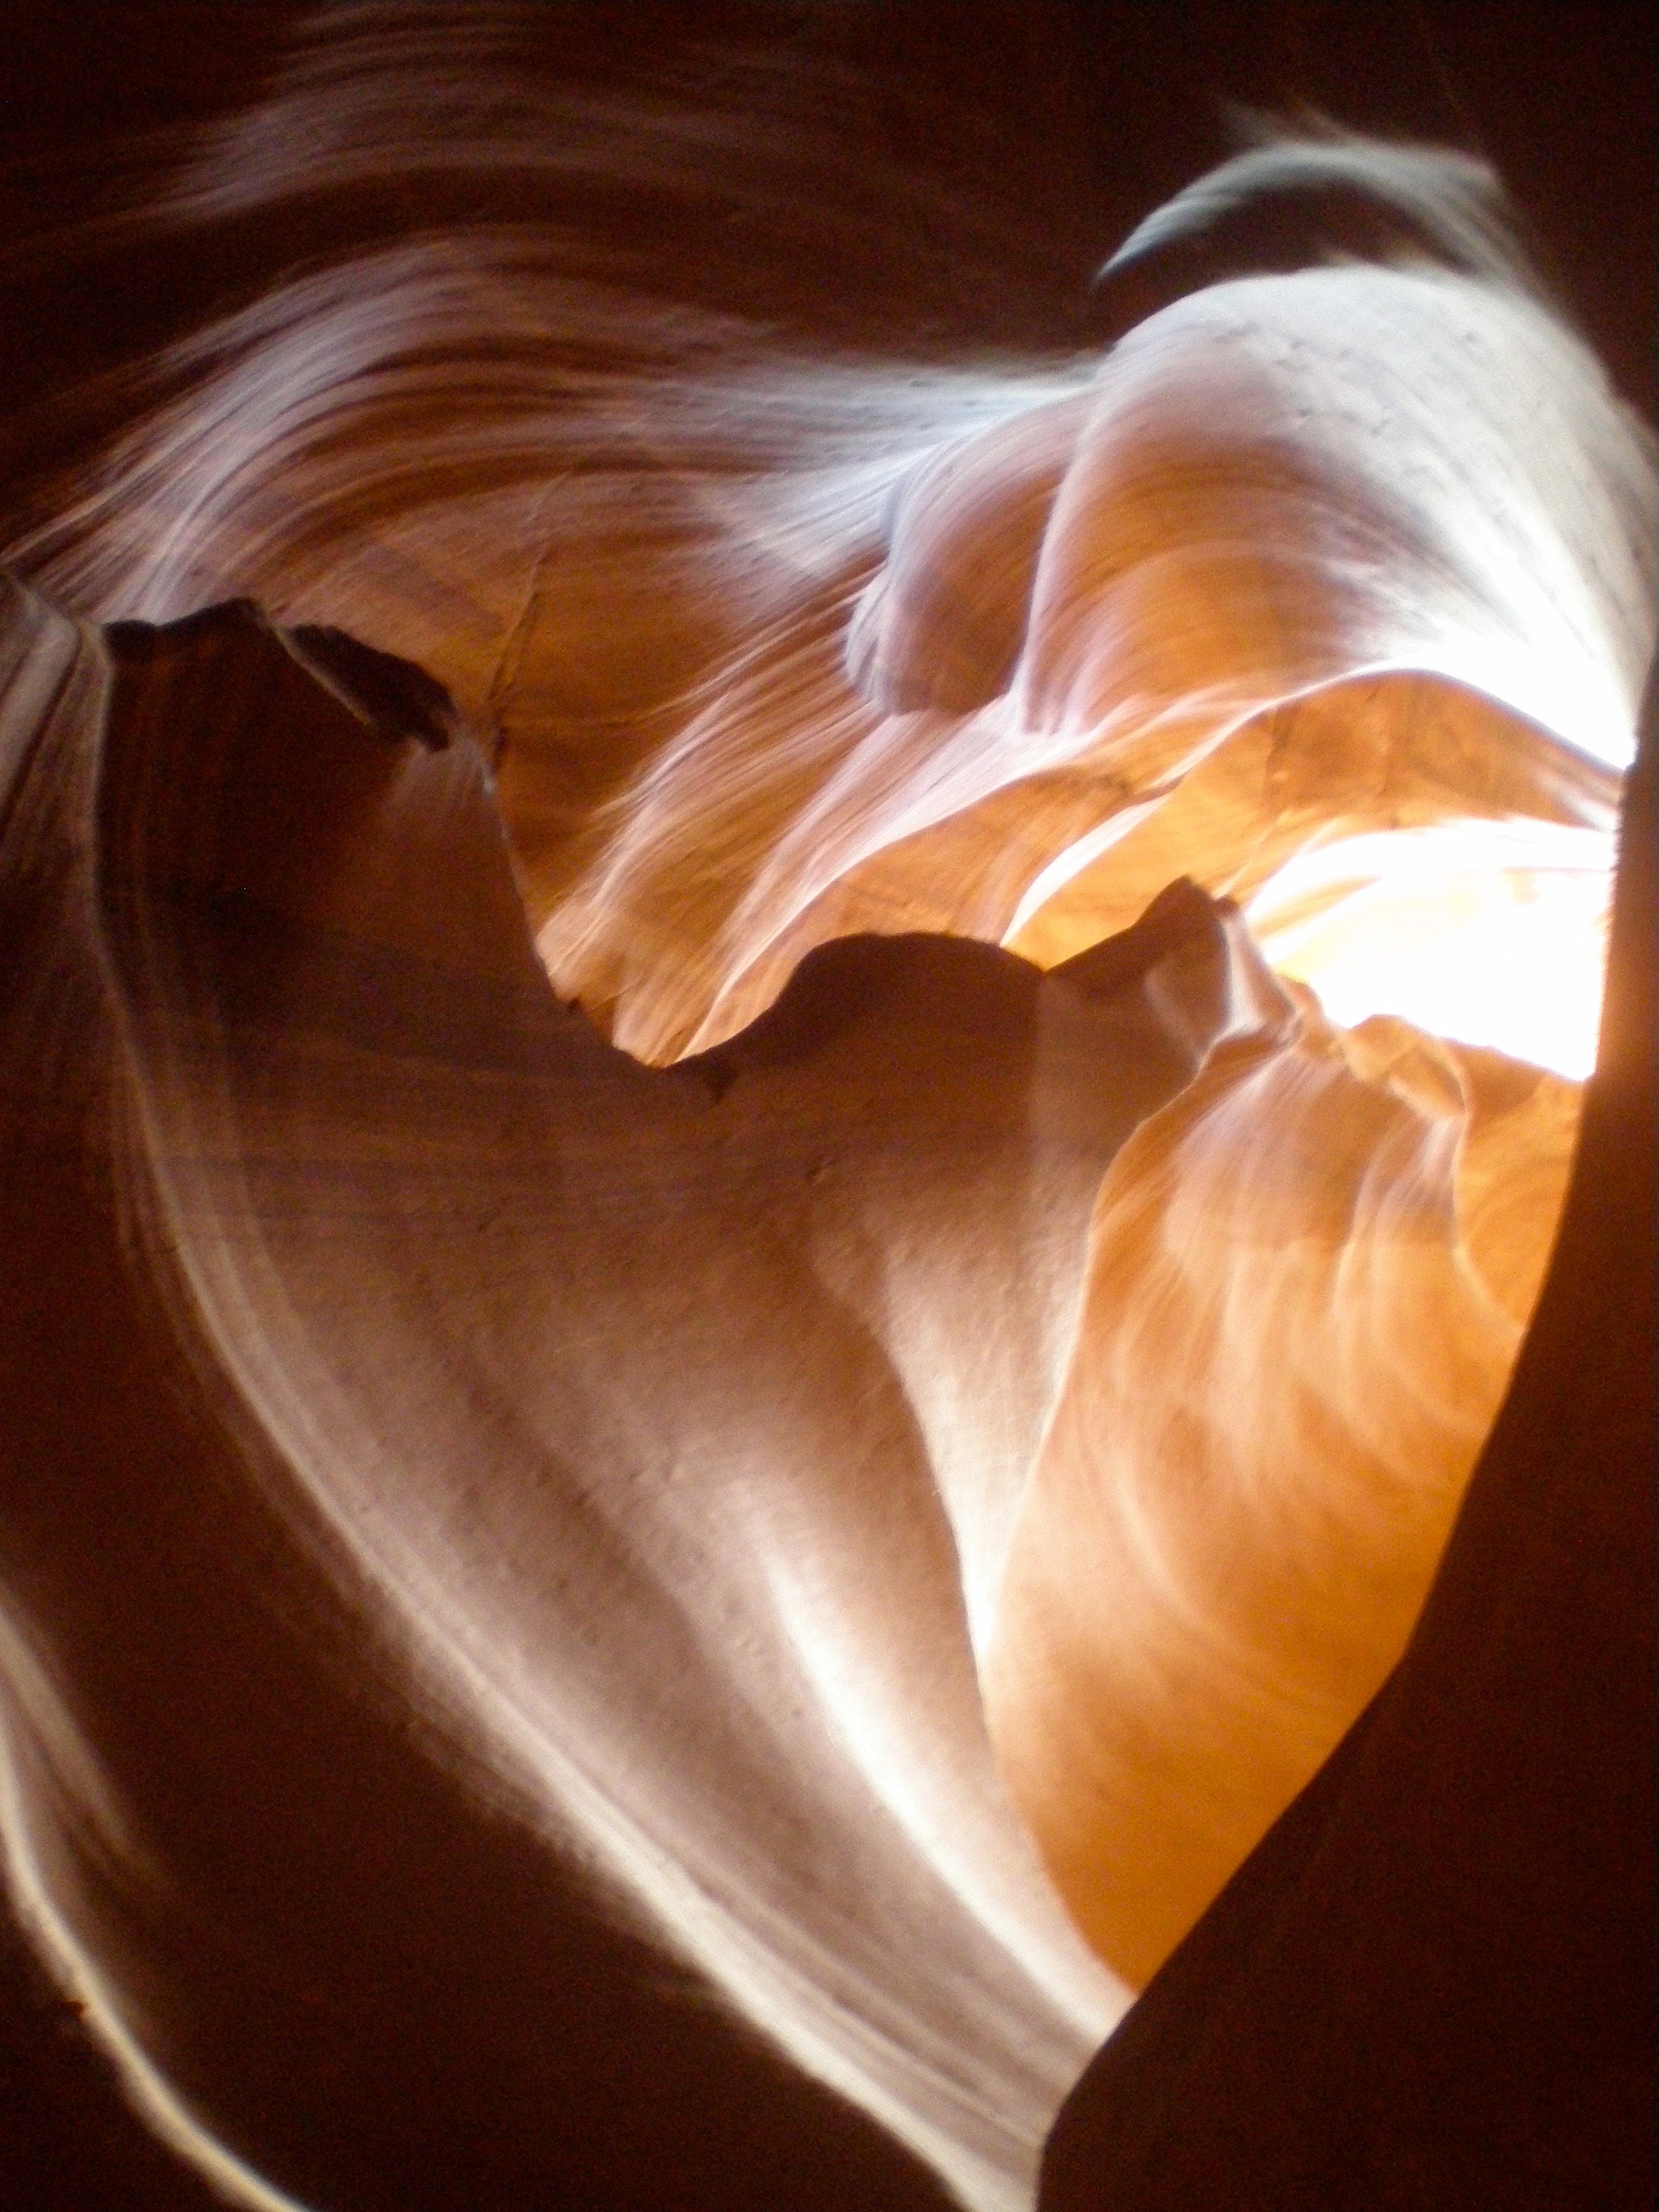
hand, wing, leaf, flower, petal, color, yellow, close up, human body, eye, organ, carving, macro photography